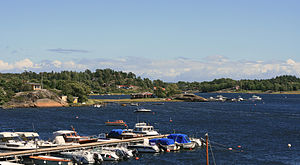
Viksfjorden
Småbådbrygge og hyttebebyggelse i Viksfjord i Larvik kommune i Vestfold.